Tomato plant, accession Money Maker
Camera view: vertical (180 deg); turntable rotation: 150 degrees
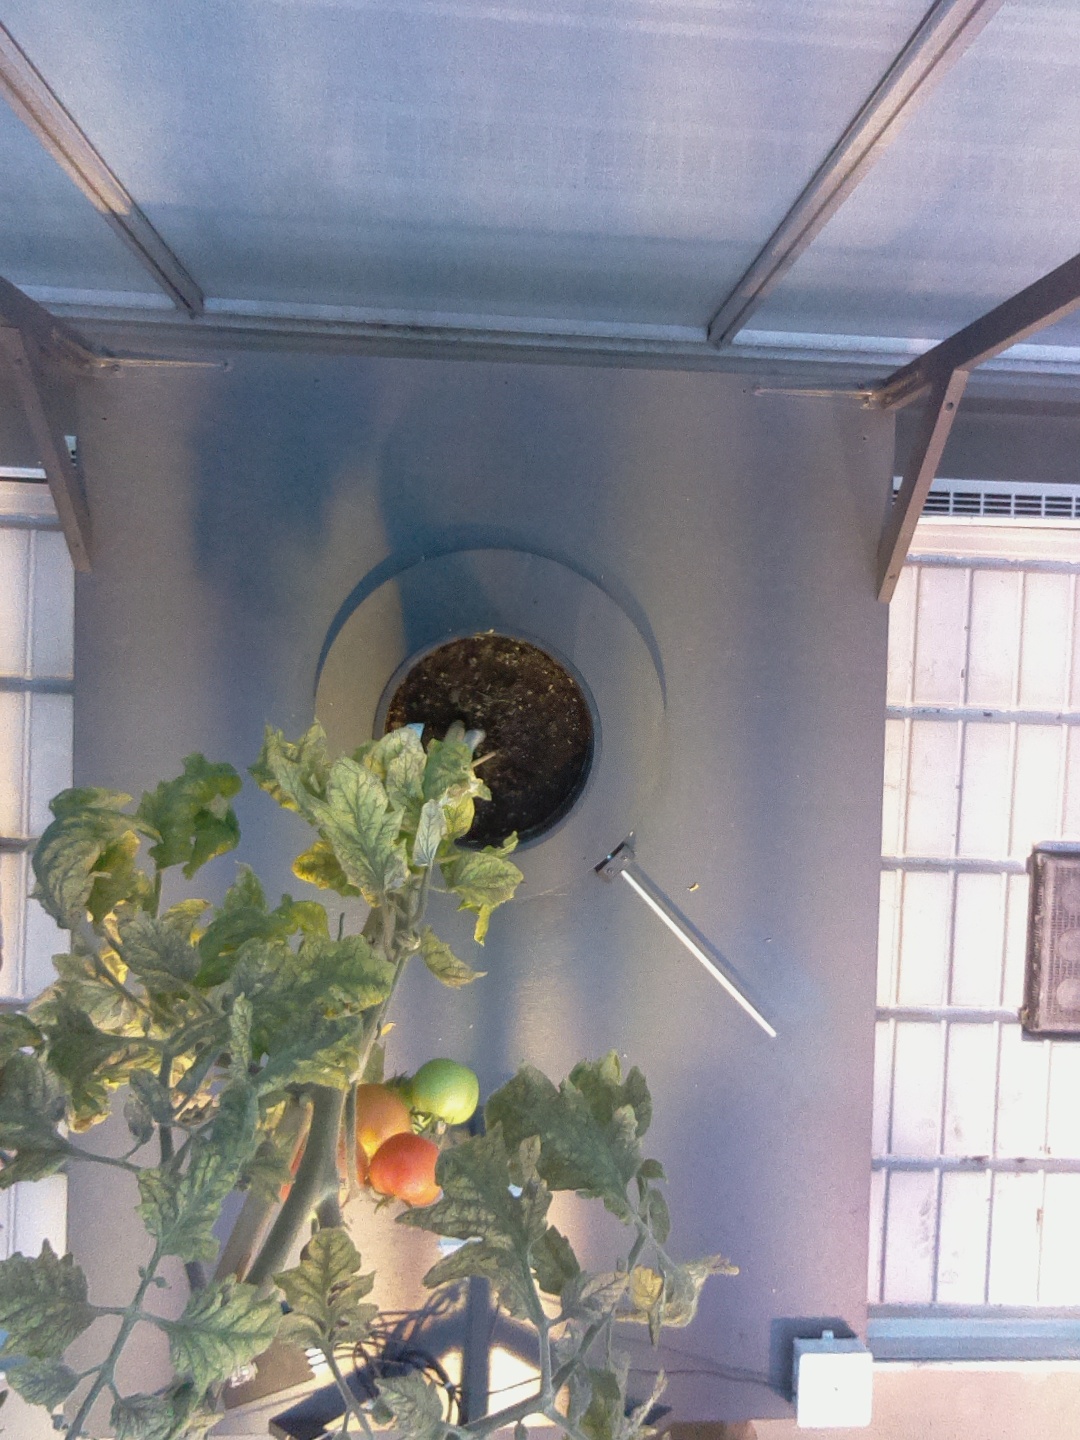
BBCH growth stage 83: 30%-40% of fruits show typical fully ripe color